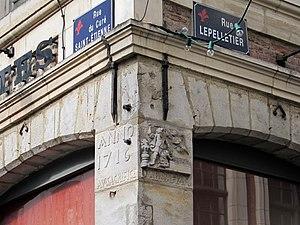
Enseigne en pierre sculptée représentant le sacrifice d'Abraham, 23 rue du Curé Saint-Etienne à Lille.
Cet article recense les monuments historiques de Lille, en France.
La rue du Curé-Saint-Étienne est une rue de Lille, dans le Nord, en France. Il s'agit de l'une des rues du quartier du Vieux-Lille.